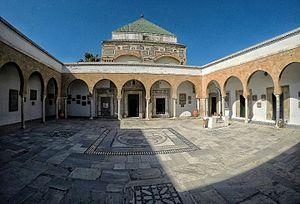
Le mausolée Sidi Kacem El Jellizi est une zaouïa située aux limites de la médina de Tunis.